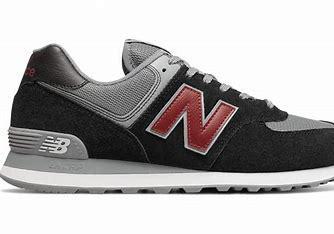
Brand: New
Model: Balance ML574